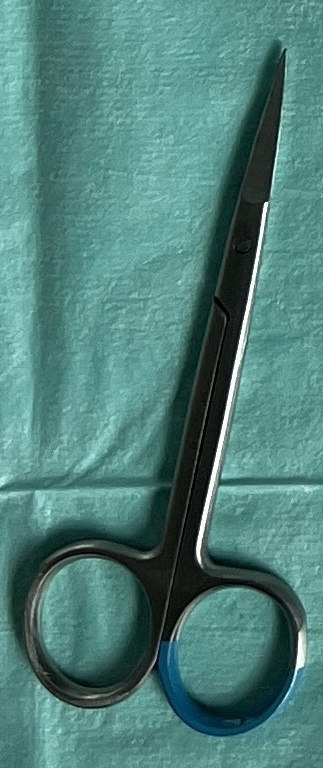
Hinged instrument state: closed